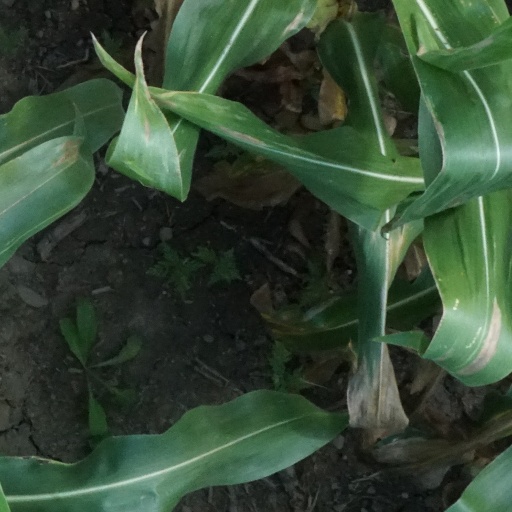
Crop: maize; corn